First presidency of Rafael Caldera

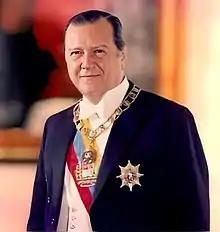
Rafael Caldera

The victory of Copei's Caldera after 11 years of Democratic Action (AD) rule proved that Venezuela was indeed a two-party state. During the Betancourt presidency, AD had produced a radical offshoot led by Domingo Alberto Rangel, but as it was banned it could not participate in the 1963 elections. AD had a core of leaders and still another offshoot was led by one of these, but they suffered a heavy defeat in the same elections. But during 1968, according to the "Buggins's turn" rule that the party applied, a referendum was held in which the two rival adecos were Luis Beltran Prieto Figueroa, a leading intellectual, and Gonzalo Barrios, a politician who was the leading light in the so-called "Parisian circle" within the party and whose turn it definitely wasn’t. As the vote was an internal party affair the true results are unknown. It is as likely that Prieto Figueroa won as that he didn’t, but the party hierarchy claimed that Barrios had and Barrios became the official candidate. Prieto Figueroa was incensed and he formed his own party whose secretary general was Jesus Angel Paz Galarraga. Caldera was anything if not obstinate and he had been the losing Social Christian COPEI candidate in the elections of 1947, 1958 and 1963. This time (1968) Caldera won against runner up Barrios by the margin of 30,000. Prieto Figueroa came in third, but a party that had been formed by nostalgic Pérezjimenistas and had no organization whatever obtained around a quarter of the vote for Congress, and this was happening less than ten years since the dictator's overthrow.